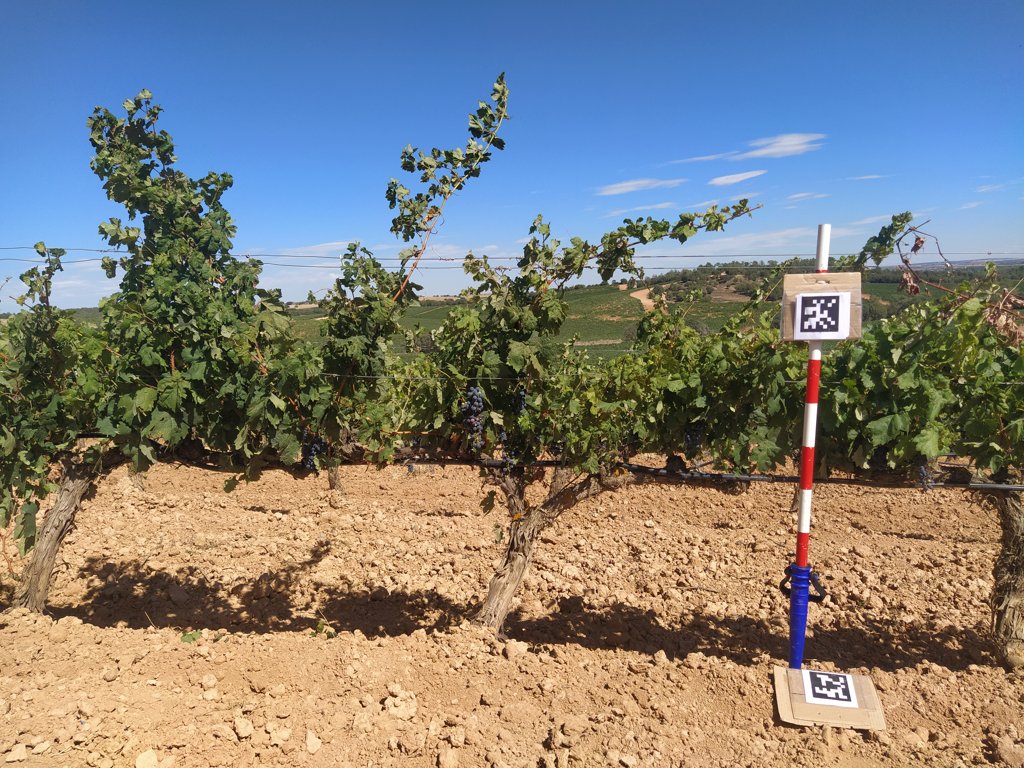
Berries visible: 137
Grape clusters: 5